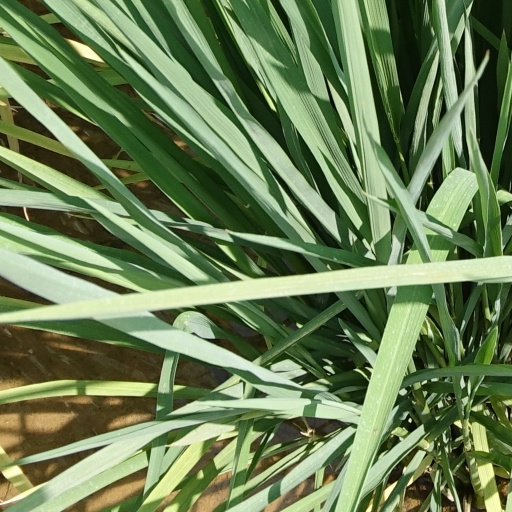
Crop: rice